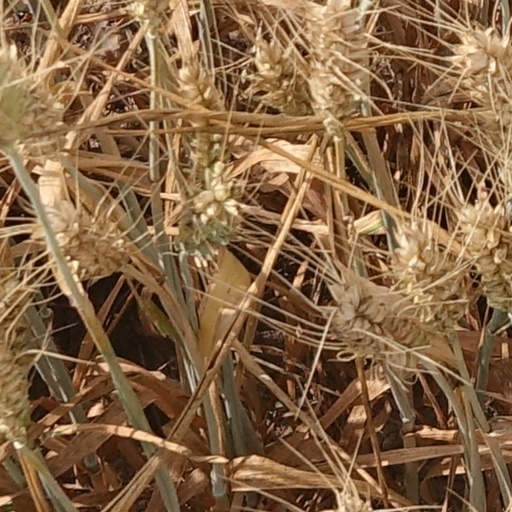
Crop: wheat